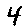
Label: 4